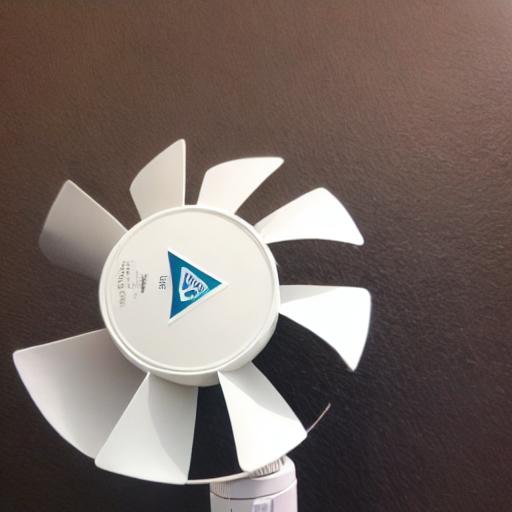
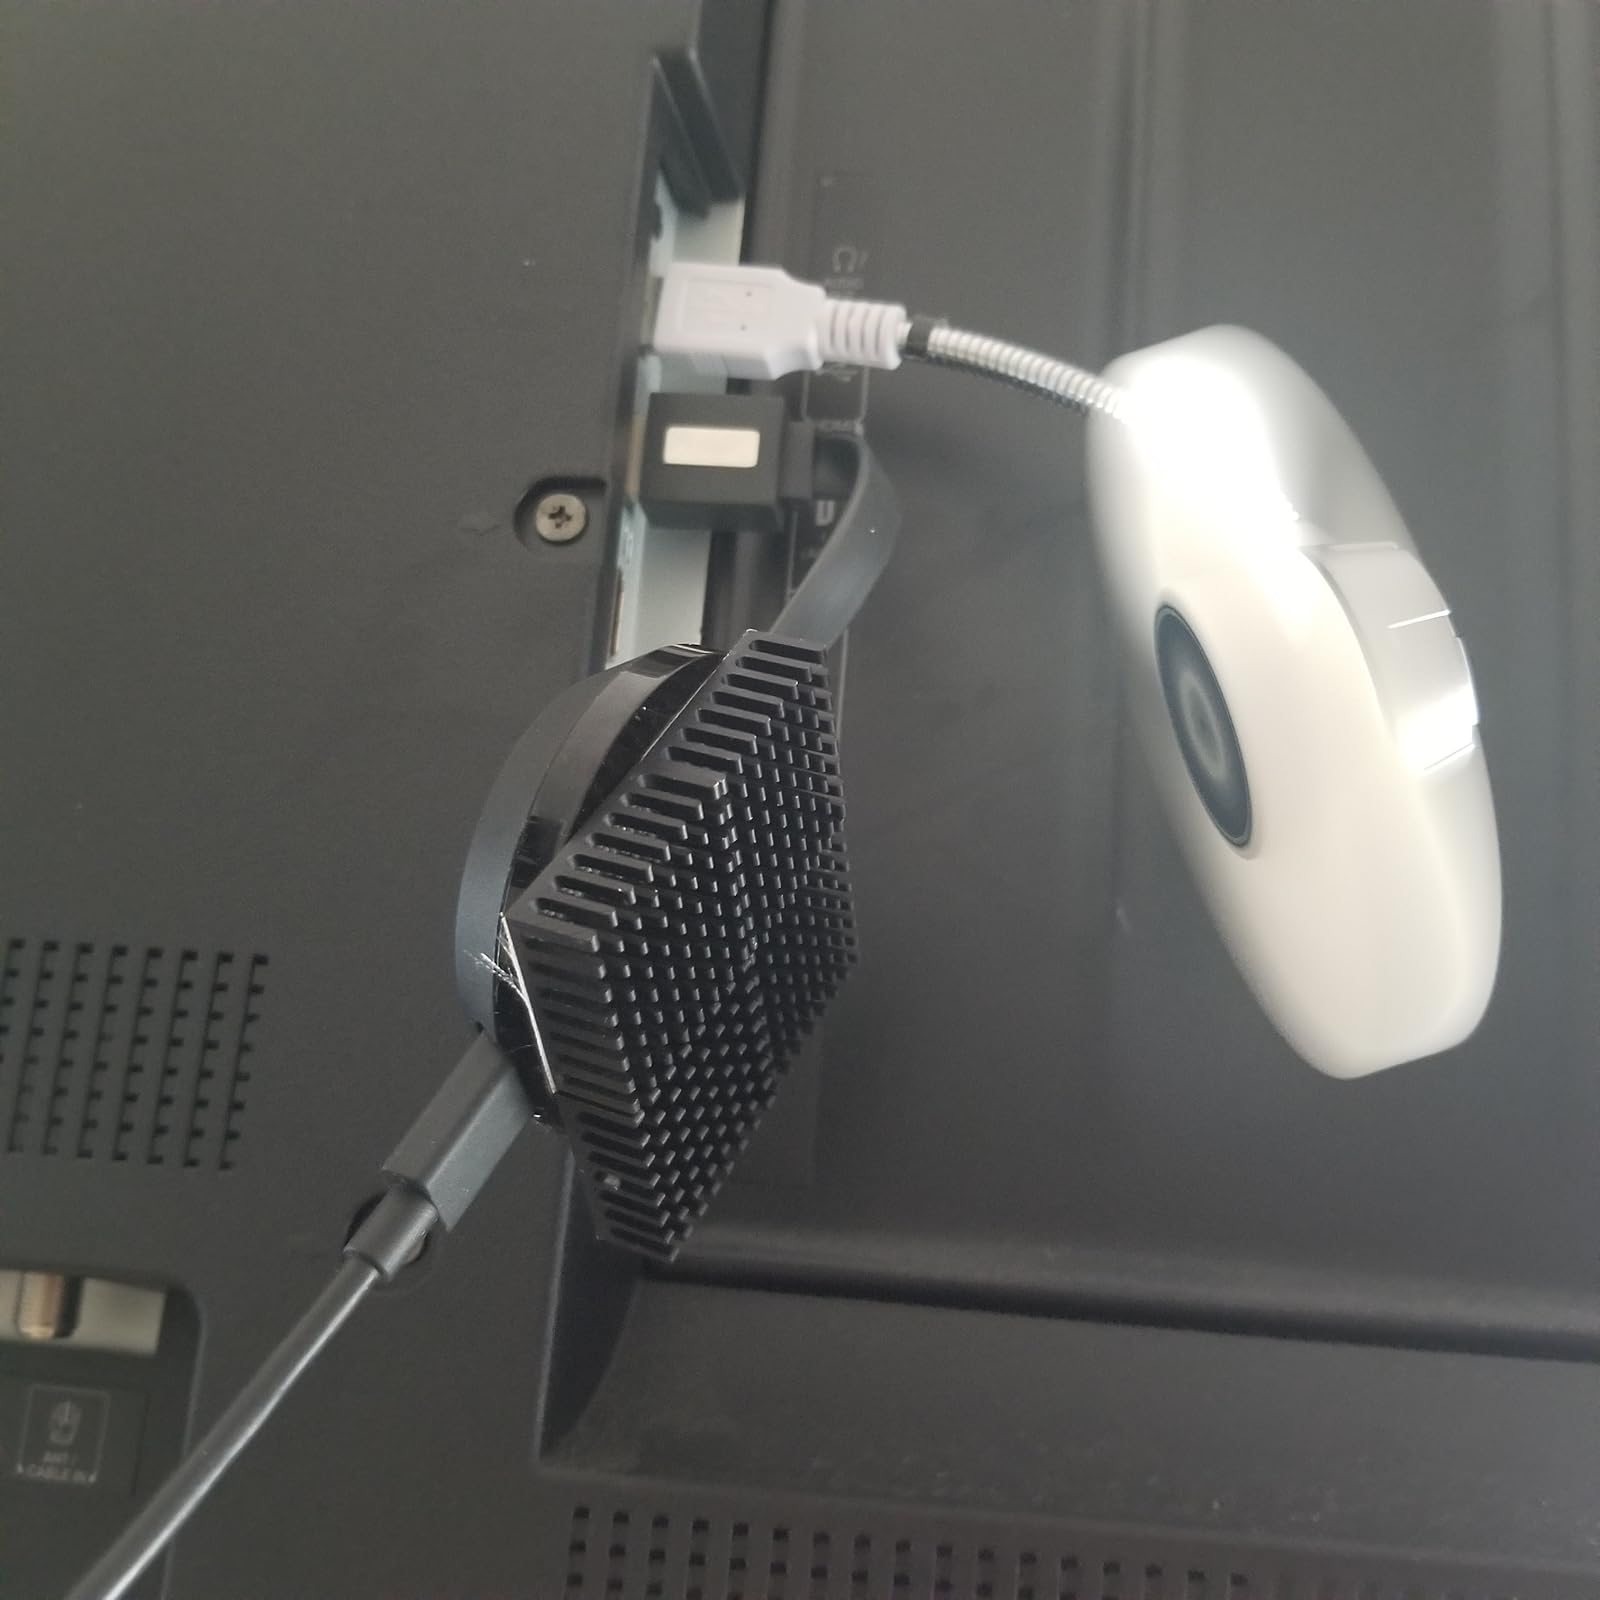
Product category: fan
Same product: no